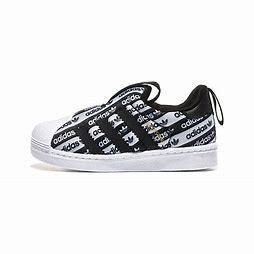
Brand: adidas
Model: originals BP Adidas Originals Superstar 360 C